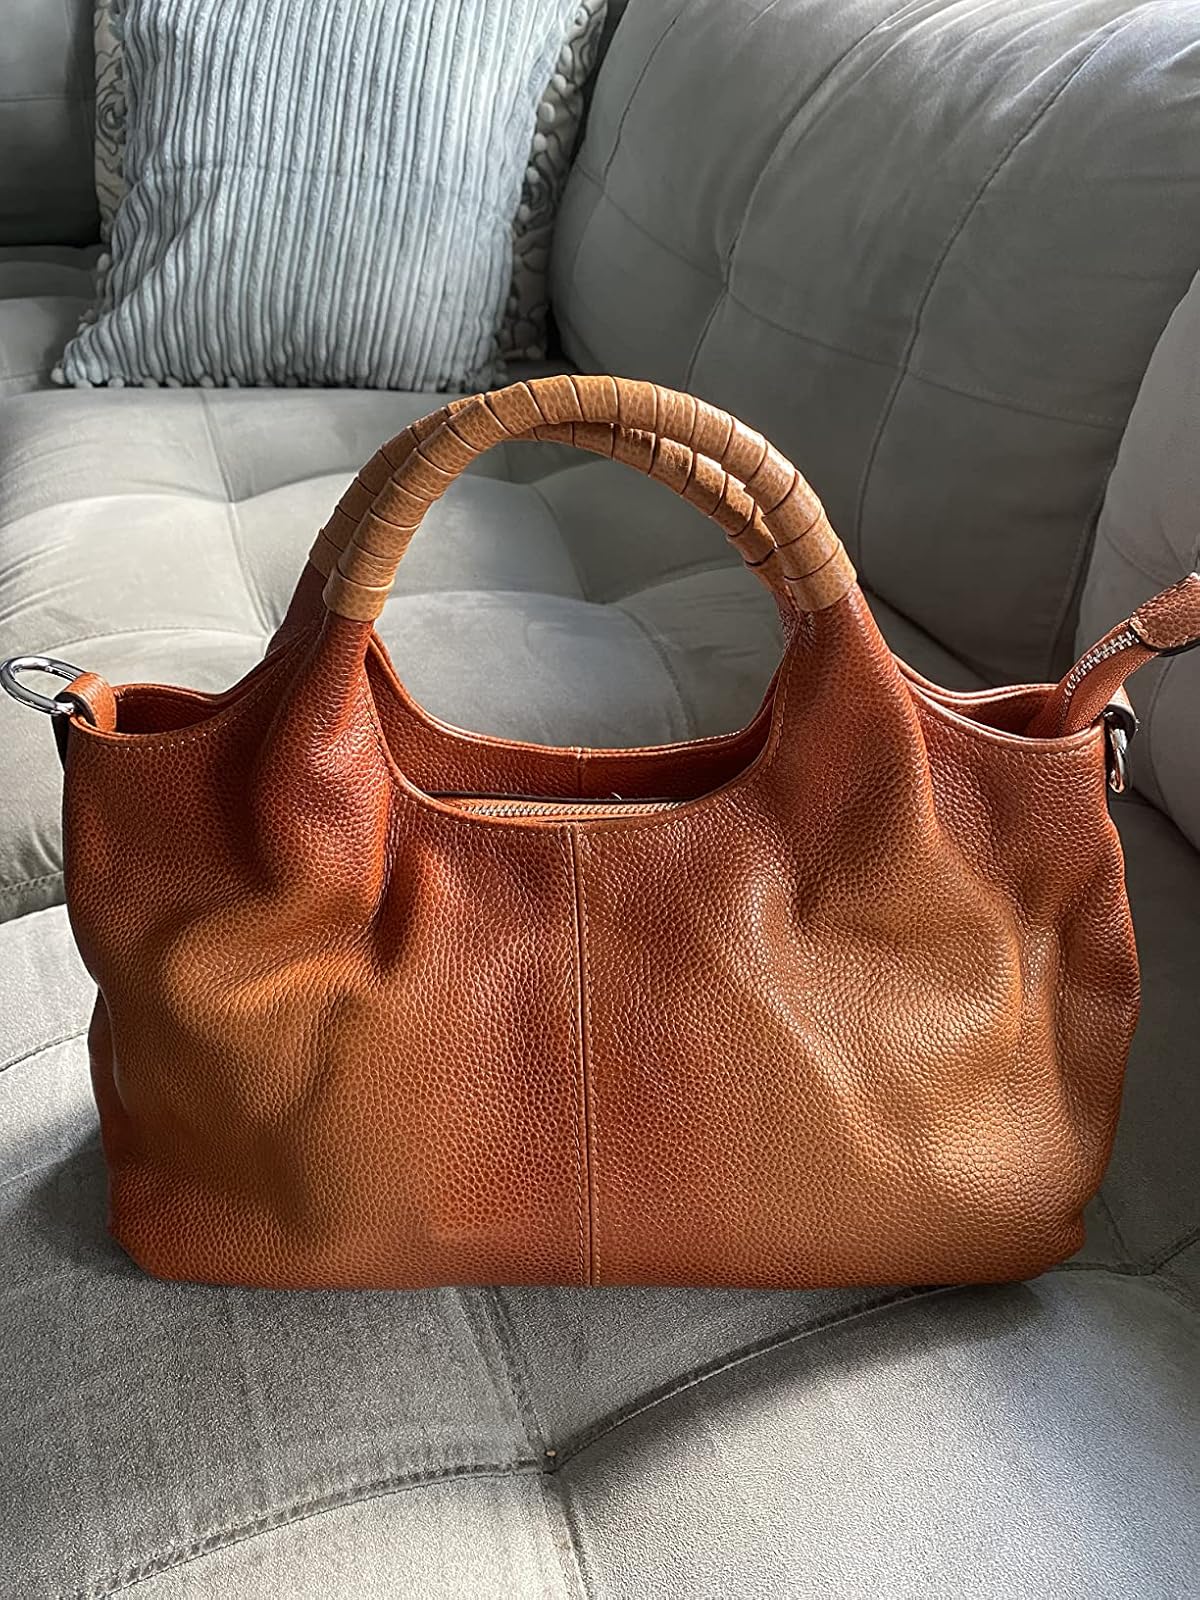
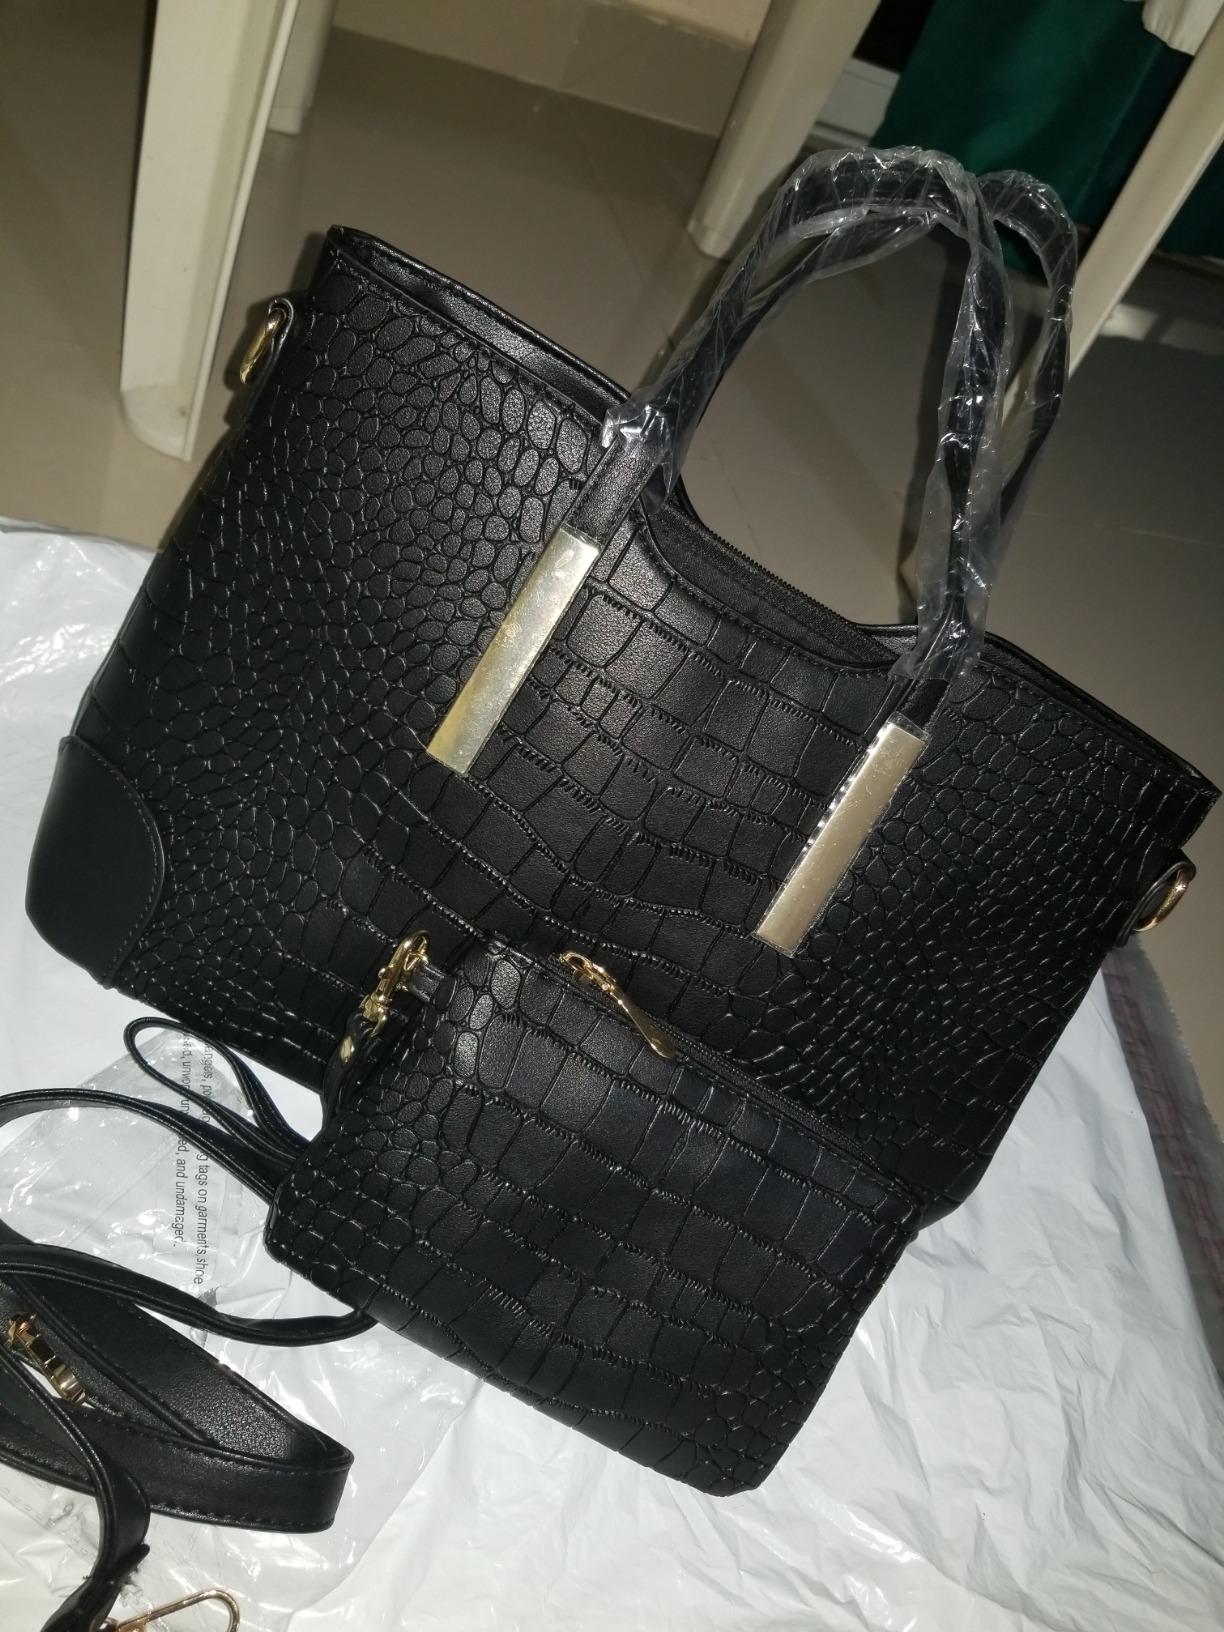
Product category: accessories_handbag
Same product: no